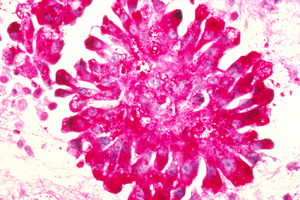
Une cellule cancéreuse est une cellule anormale ayant acquis des caractères spécifiques à l'origine d'un cancer.